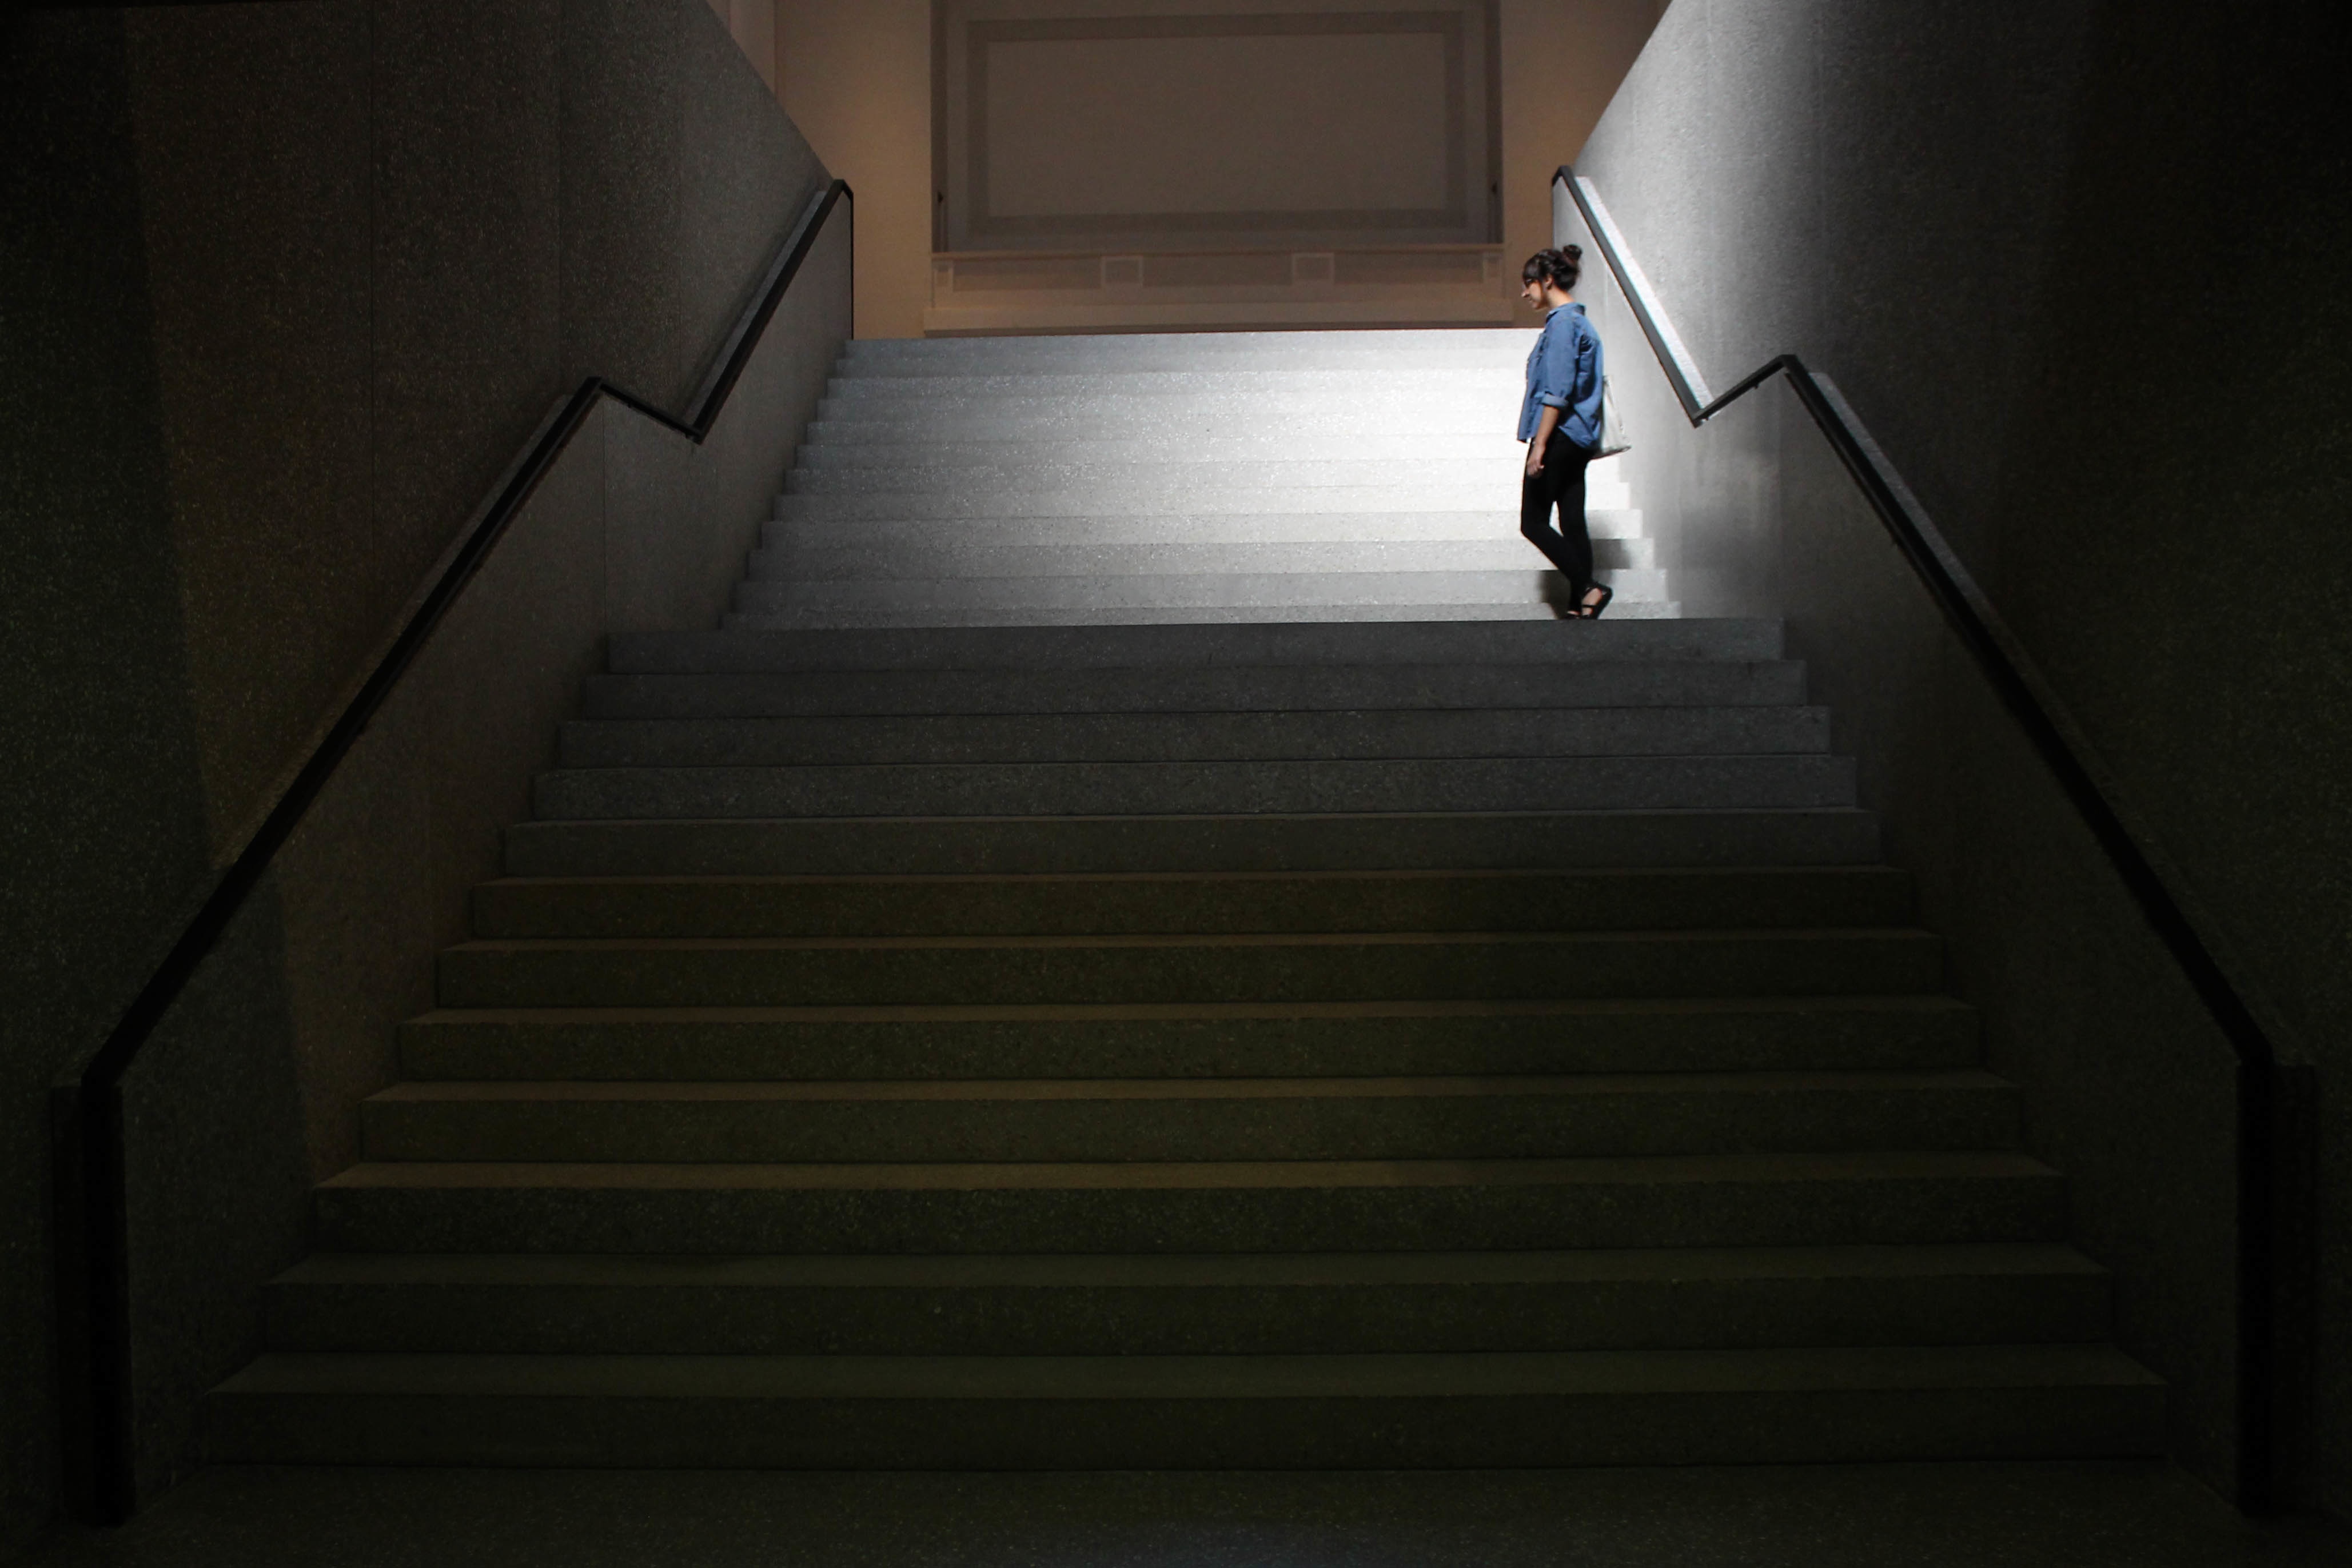
light, wood, white, house, floor, line, shadow, darkness, black, lighting, interior design, hardwood, stairs, symmetry, flooring, daylighting, wood flooring